Yugbhushan Suri

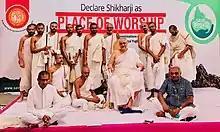
Jainacharya Yugbhushan Surishwarji during Save Shikharji Movement

Yugbhushan Suri led the Shikharji Movement, 2018 against Jharkhand government's project related to the development of commercial infrastructure on the hill of Shikharji. The hill is considered sacred by all Jain sects. He is concerned about government's effects on all religions and often supports agitations based on the sanctity of religious places.